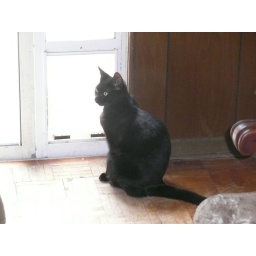
Kitty by the cat door